ORP Rolnik

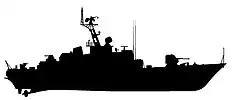
Silhouette of ORP "Rolnik"

Internationally, the ship was classified as a small corvette, while in Poland it was referred to as a missile ship. It was powered by two gas turbines with a maximum horsepower of 12,000 HP, allowing it to reach speeds of over 43 knots. "Rolnik"'s primary armament was for ship-to-ship combat, and its primary weapon was the P-21/P-22 anti-ship missile. The ship lacked airborne detection radar, and had minimal anti-aircraft capabilities. It had a crew of 45 officers and sailors.